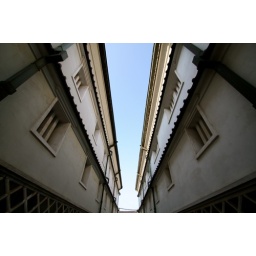
Some of the white 'namako kabe' walls in the Kamotsuru sake brewery, Saijo, Higashi-Hiroshima.